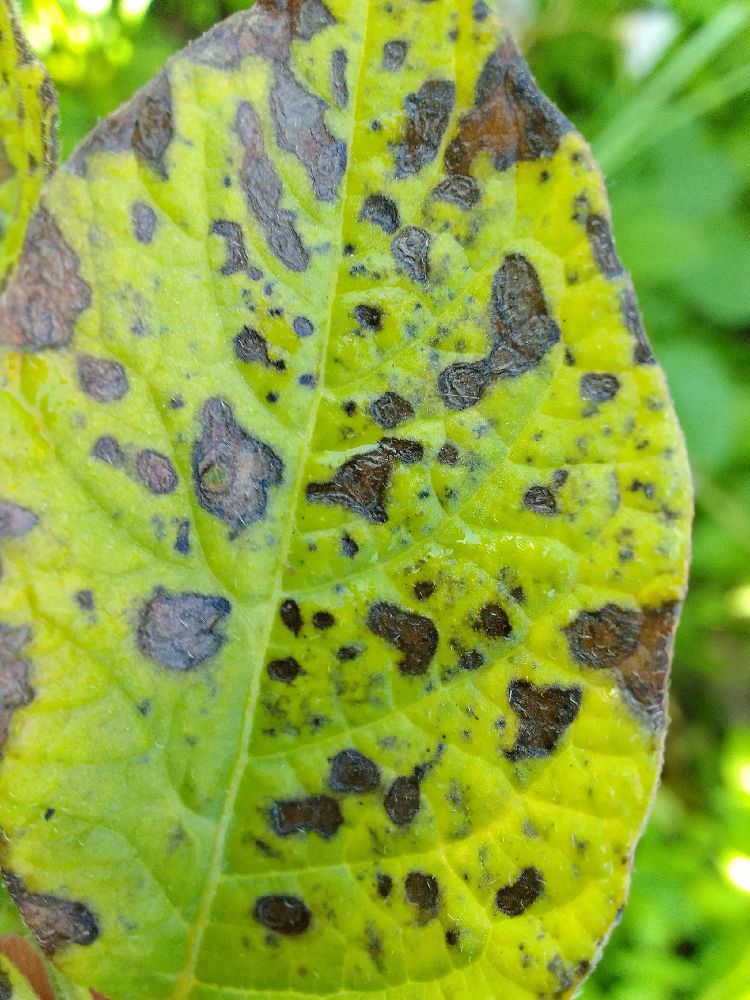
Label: Early blight